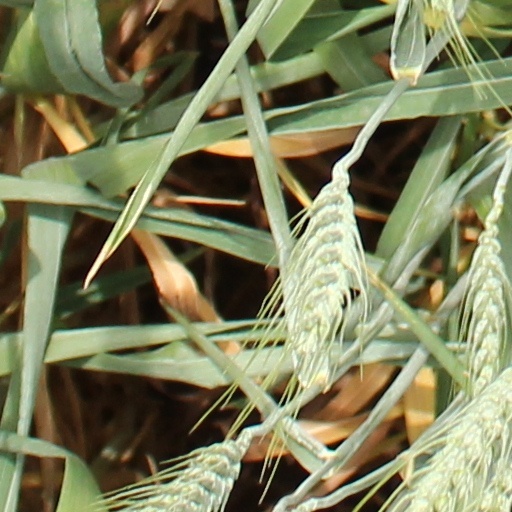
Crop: wheat